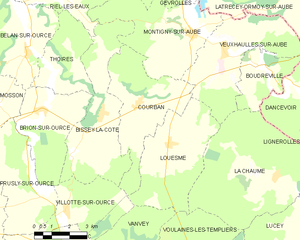
Courban est une commune française située dans le canton de Châtillon-sur-Seine du département de la Côte-d'Or en région Bourgogne-Franche-Comté.